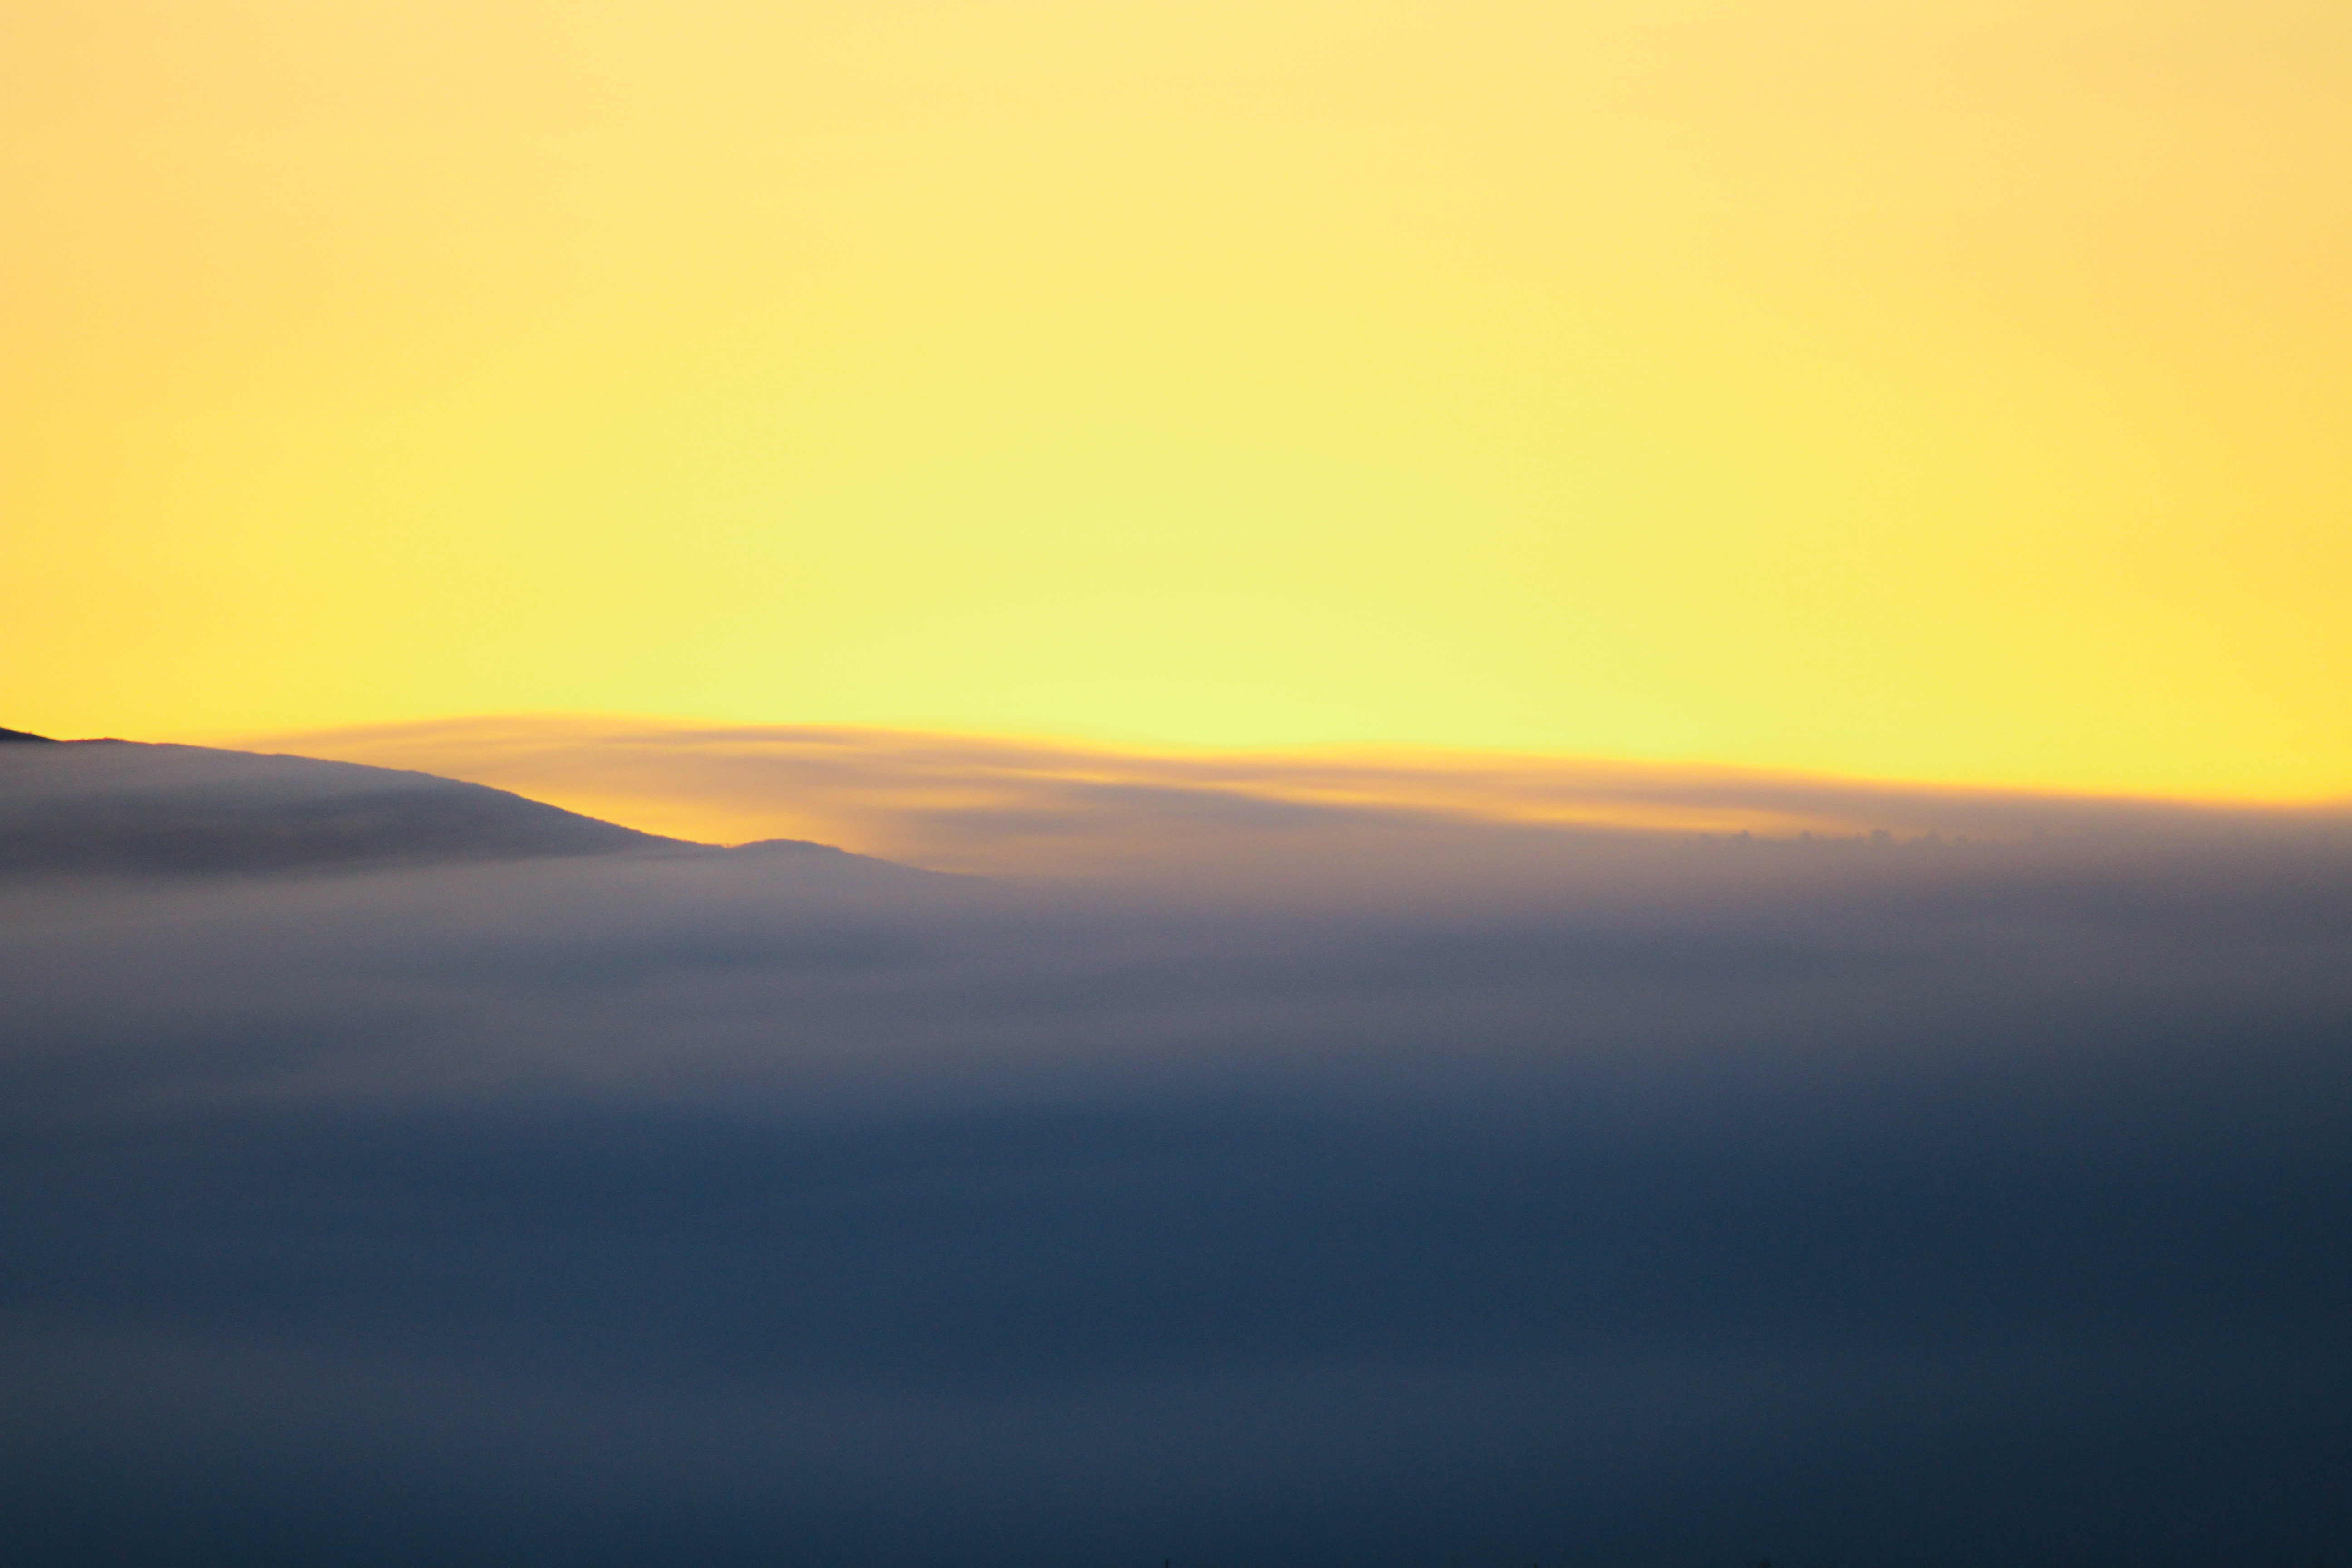
sea, coast, ocean, horizon, mountain, cloud, sky, sun, sunrise, sunset, sunlight, morning, hill, dawn, atmosphere, dusk, evening, reflection, haze, afterglow, atmospheric phenomenon, atmosphere of earth